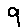
Label: 9